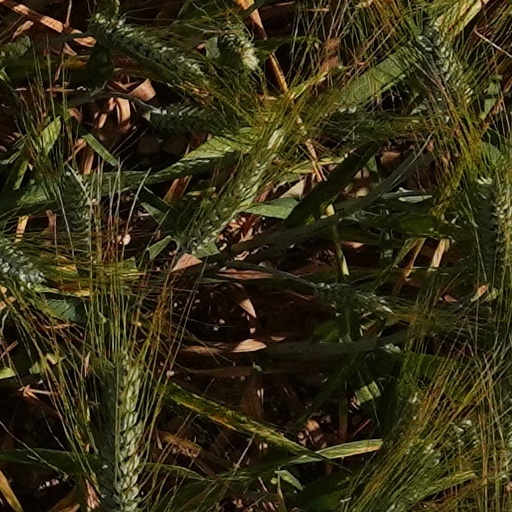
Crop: wheat